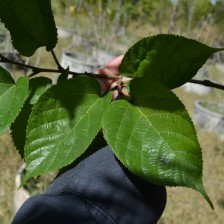
Variety: TaiwanStraberry